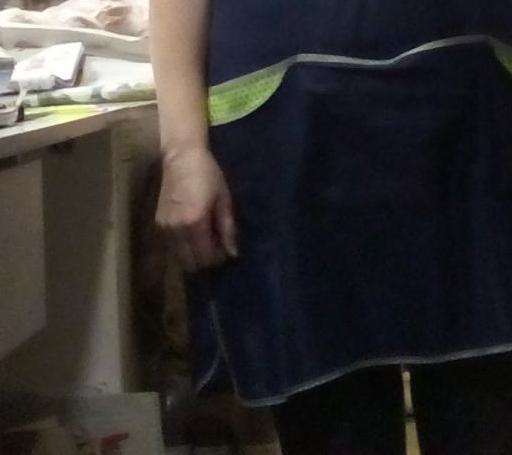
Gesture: no_gesture